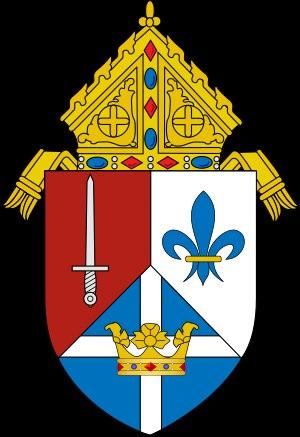
Le diocèse de Lexington est un siège de l'Église catholique aux États-Unis au Kentucky, érigé le 14 janvier 1988 et suffragant de l'archidiocèse de Louisville. Il se trouve dans une région très majoritairement protestante ou indifférente, les catholiques ne représentant qu'une toute petite minorité.